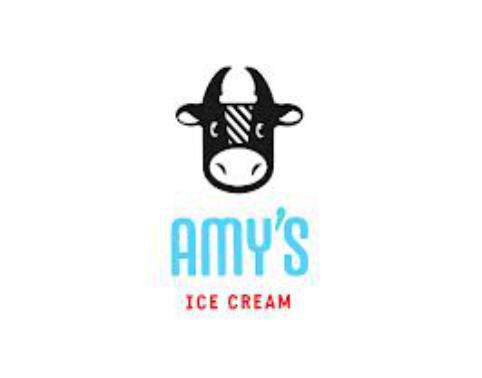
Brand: Amy's Ice Creams
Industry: Food